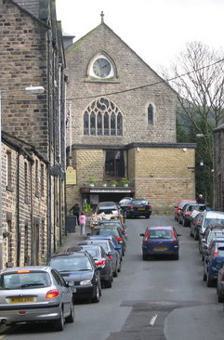
Building: Uppermill Civic Hall
Country: United Kingdom
Year built: 1859
Municipal building in Uppermill, Greater Manchester, England Uppermill Civic Hall The building in 2009 Location Lee Street, Uppermill Coordinates 53°32′51″N 2°00′16″W / 53.5474°N 2.0045°W / 53.5474; -2.0045 Built 1859 Architect George Shaw Architectural style(s) Gothic Revival style Shown in Greater Manchester Uppermill Civic Hall , also known as Saddleworth Civic Hall , is a municipal building in Lee Street, Uppermill , a village in Greater Manchester in England. The building currently serves as the offices and meeting place of Saddleworth Parish Council. History The building was commissioned as a mechanics' institute . Community events intended to raise funds for the institute included a major exhibition held in 1853. The site local leaders selected was open ground near Uppermill Bridge. The building was designed by a local architect, George Shaw , in the Gothic Revival style , built in rubble masonry and was officially opened by George Howard, 7th Earl of Carlisle on 17 June 1859. The design involved a symmetrical main frontage of three bays facing down Court Street. The main frontage was fenestrated by a large gothic window with tracery flanked by a pair of cusped lancet windows . There was a clock with a hood mould in the centre of the gable above. In 1862, a beam gave way, and around 100 people fell from the upper room to the lower floor, resulting in several injuries but no deaths. Following significant population growth, largely associated with the number of cotton mills in the area, a local board of health was established in Saddleworth in 1868. In 1894, the local board of health was succeeded by Uppermill Urban District Council. In 1900, this became part of the new Saddleworth Urban District Council, which used the building as its meeting place. An improved entrance hall was established in the 1930s. During the Second World War events were held during Wings for Victory Week to raise money for Spitfires for the Royal Air Force . The district council subsequently carried out works to modernise the mechanics' institute and to make it fit for municipal use: the works included a three-bay entrance block which featured a blind wall with a balcony above in the left-hand bay, a double-doorway with a casement window above in the centre bay, and a blind section at the right, which was projected forward. The works were completed in 1961. The district council also opened offices at St Chad's Parish Centre, further along Lee Street. The building continued to serve as the meeting place of the district council for much of the 20th century, but ceased to be the local seat of government when the enlarged Oldham Borough Council was formed in 1974. The civic hall subsequently became the offices and meeting place of the new Saddleworth Parish Council. A major brass band concert, involving the Black Dyke Band , the Fairey Band and the Grimethorpe Colliery Band , was held in aid of the charity, Help for Heroes , in January 2015. An extensive programme of refurbishment works was completed in January 2017, creating a variety of event spaces. These included a council chamber and two halls on the ground floor, a 440-capacity ballroom, bar and kitchen on the first floor, and three rooms on the second floor. References